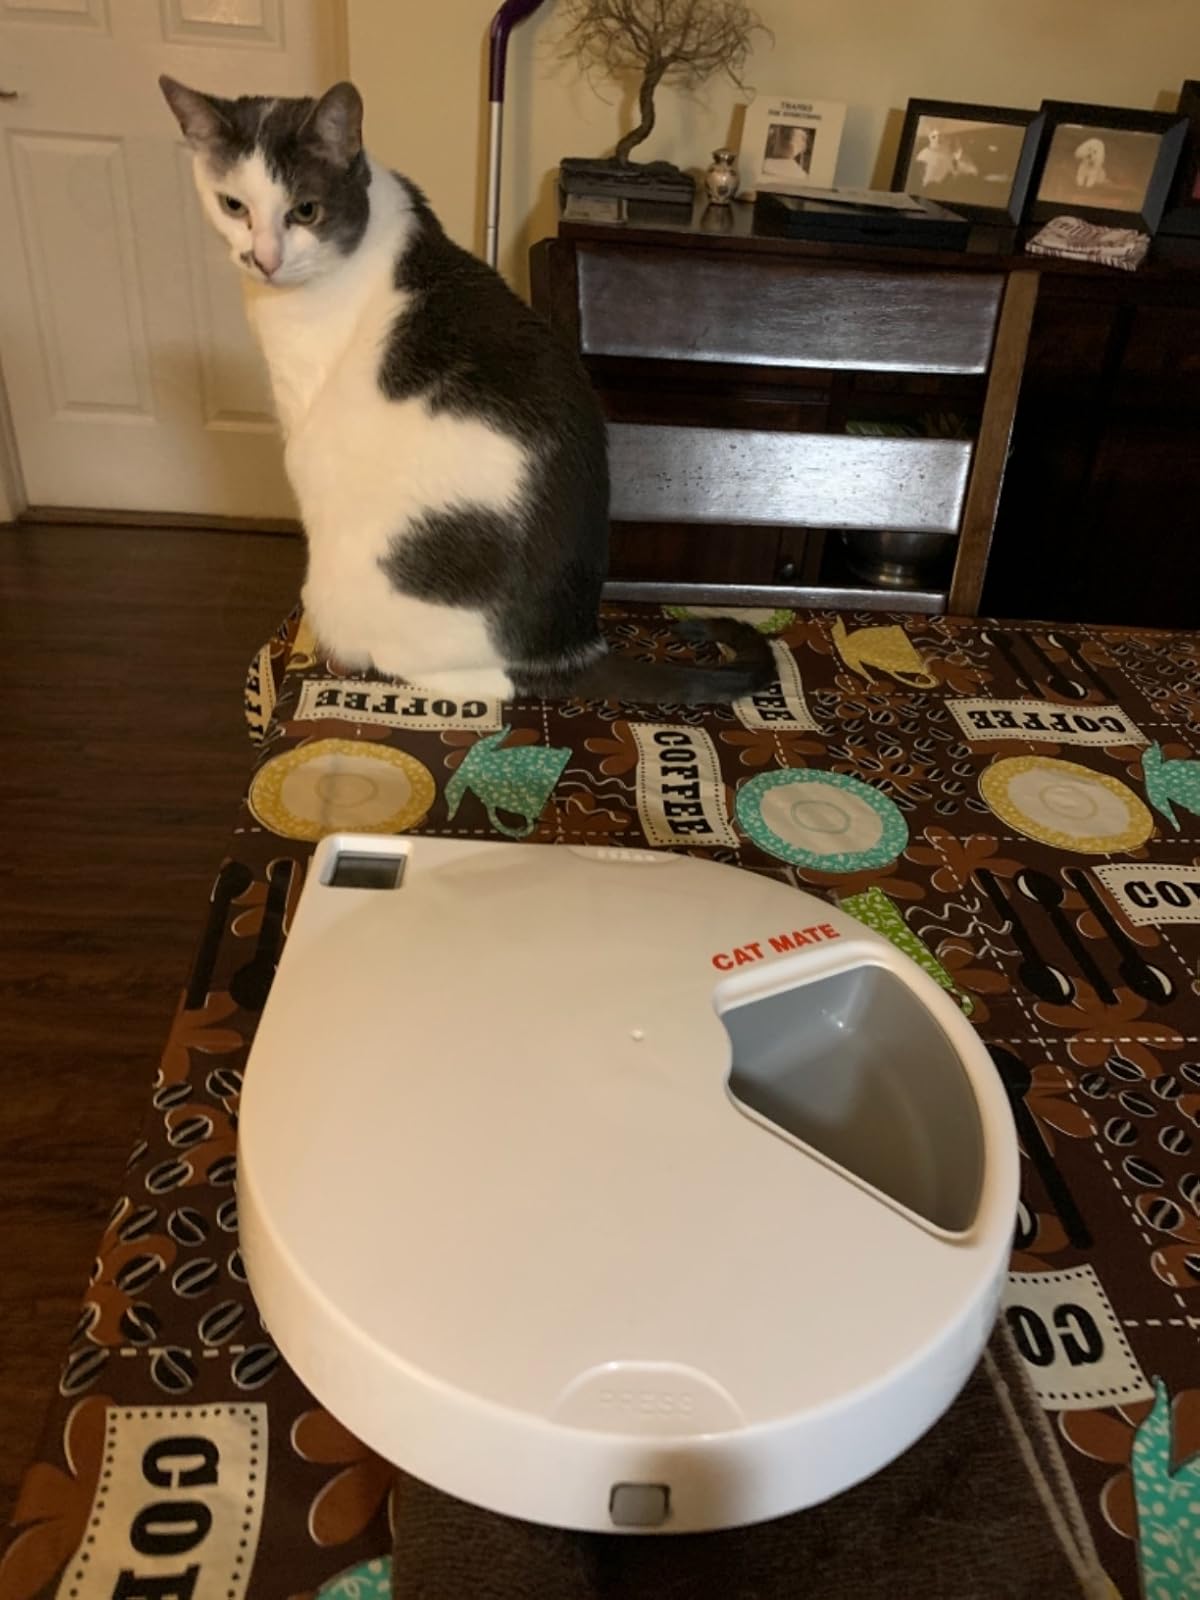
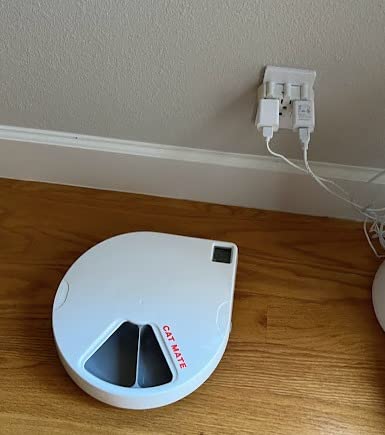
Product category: items_feeder
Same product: yes